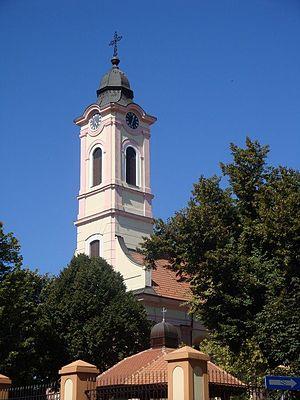
L'église de la Sainte-Trinité de Zemun est une église orthodoxe située à Belgrade, la capitale de la Serbie, dans la municipalité urbaine de Zemun. Construite entre 1839 et 1842, elle est inscrite sur la liste des monuments culturels protégés de la République de Serbie et sur la liste des biens culturels de la Ville de Belgrade.
La rue Svetotrojičina est située à Belgrade, la capitale de la Serbie, dans la municipalité de Zemun et dans le quartier de Gornji Grad.
La rue Dobanovačka est située à Belgrade, la capitale de la Serbie, dans la municipalité de Zemun et dans le quartier de Gornji Grad.